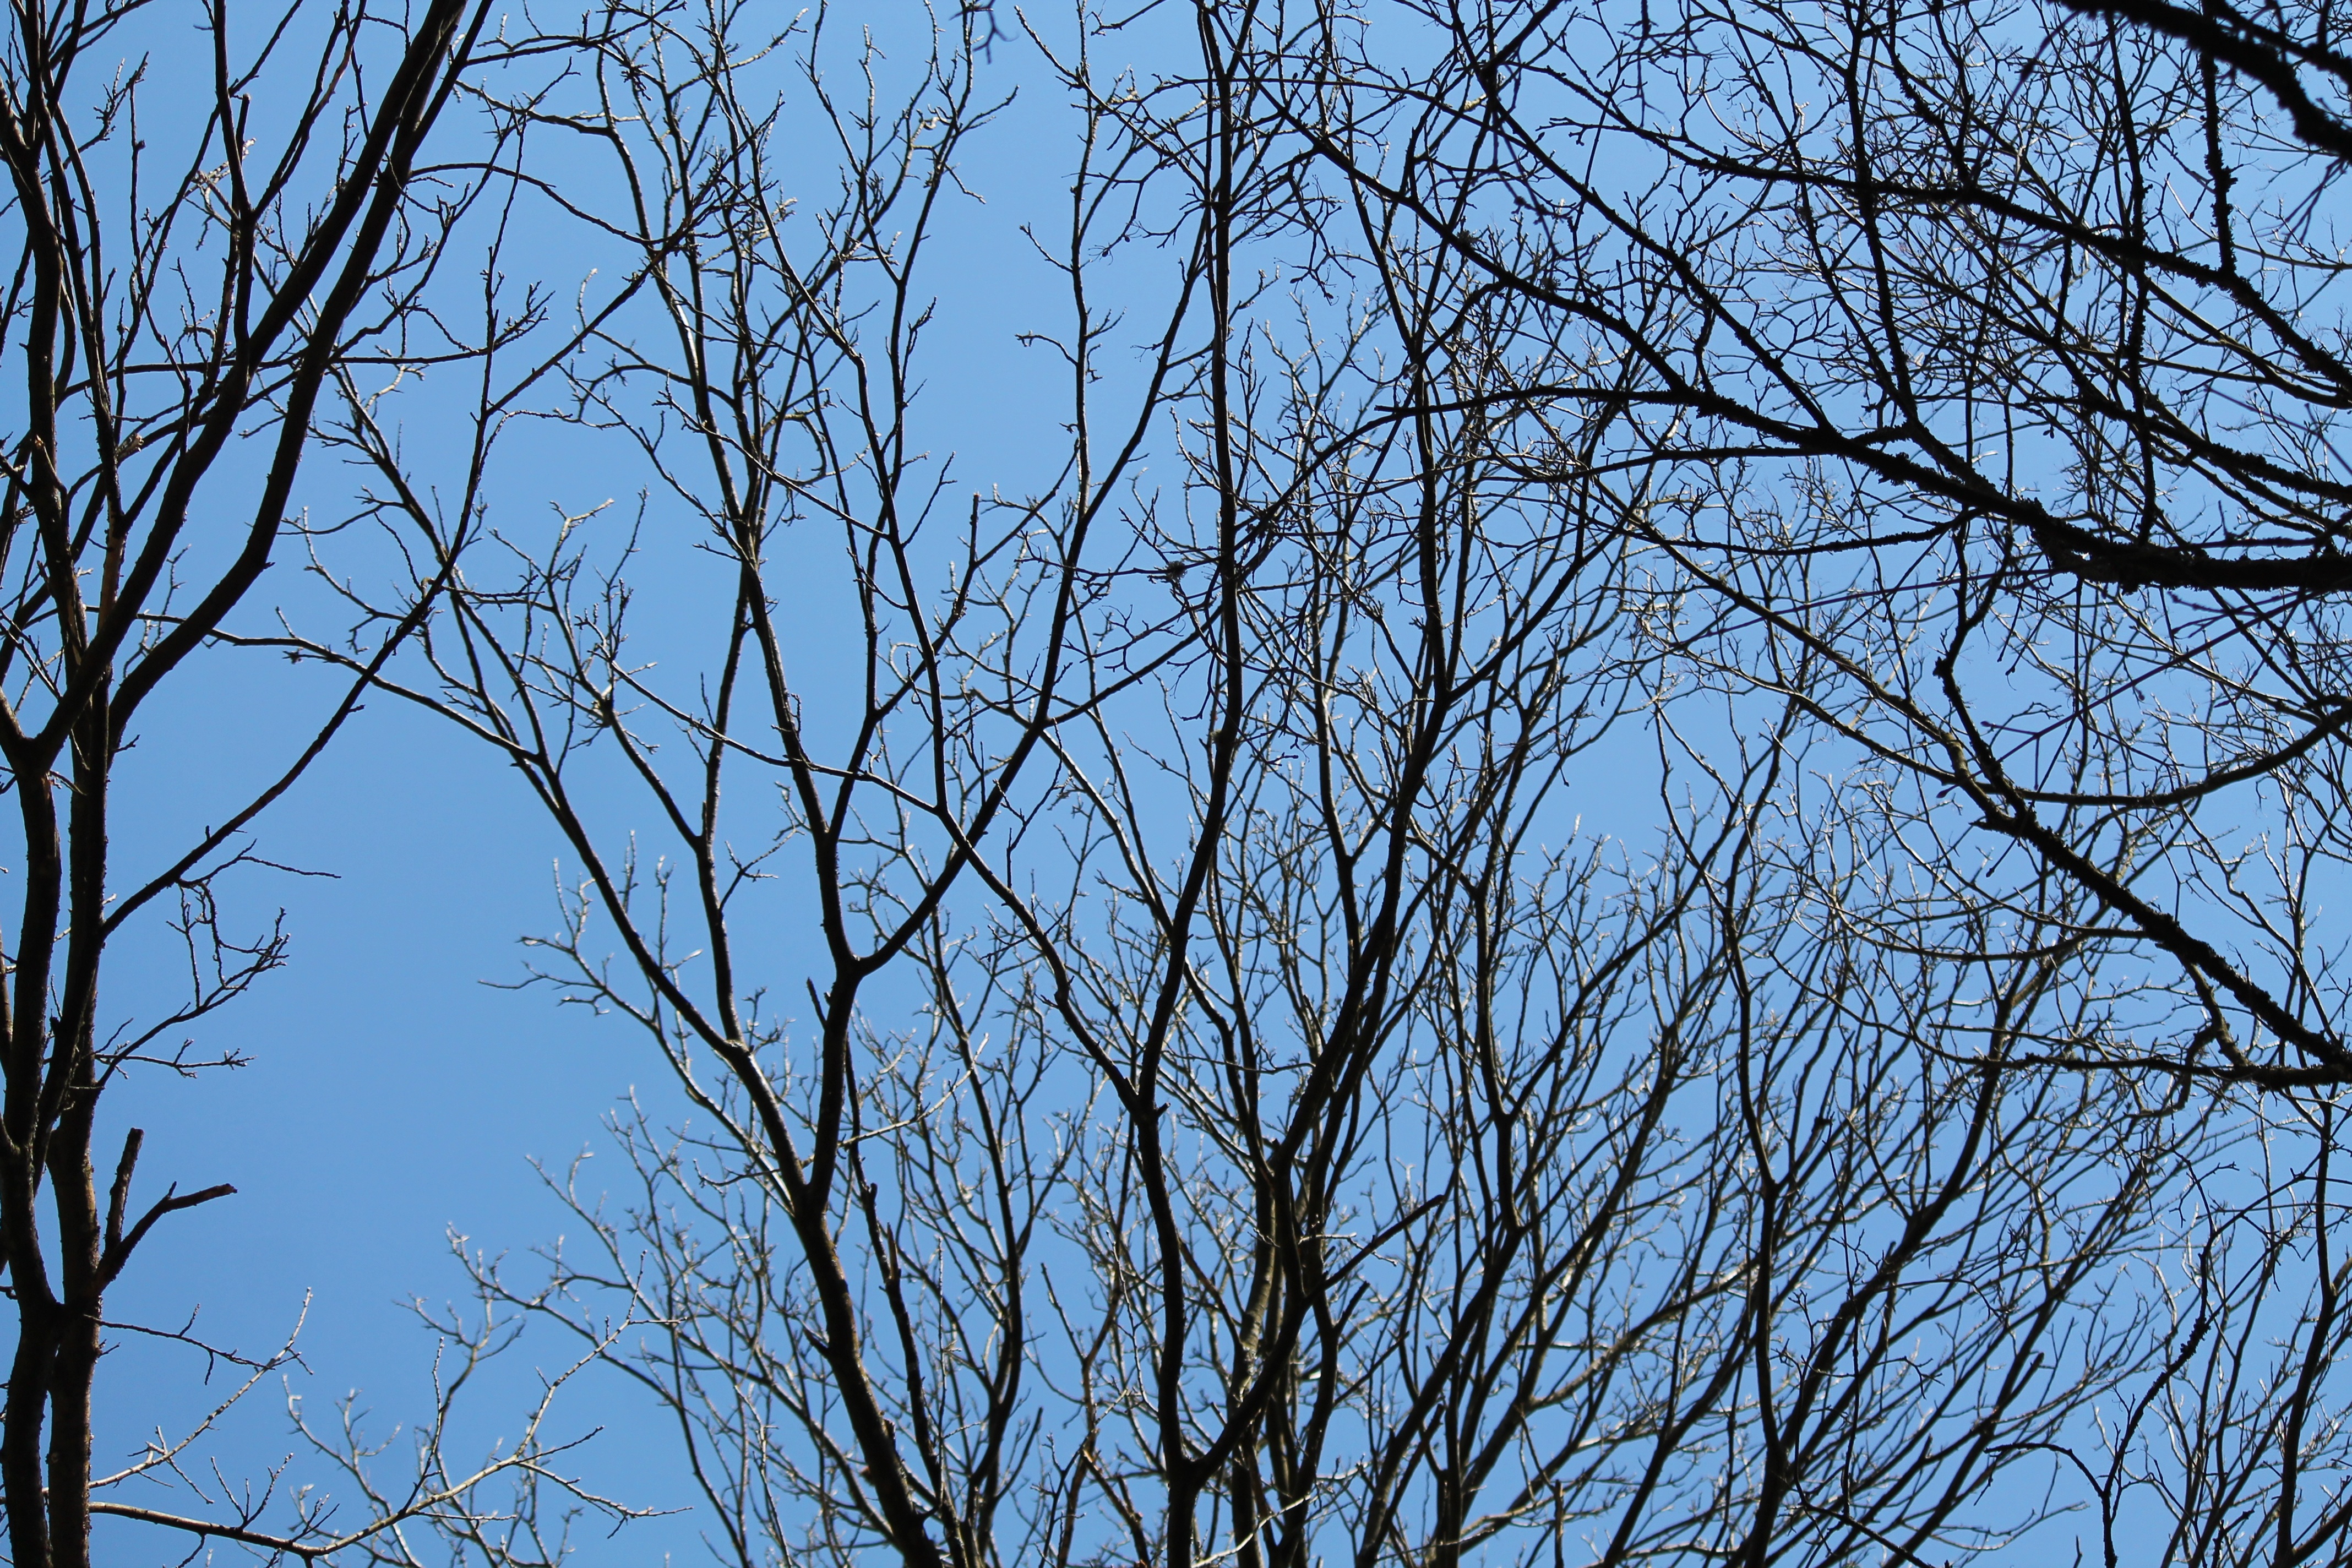
tree, nature, forest, branch, silhouette, winter, plant, sky, leaf, blue, black, season, trees, aesthetic, background, branches, kahl, atmospheric phenomenon, woody plant